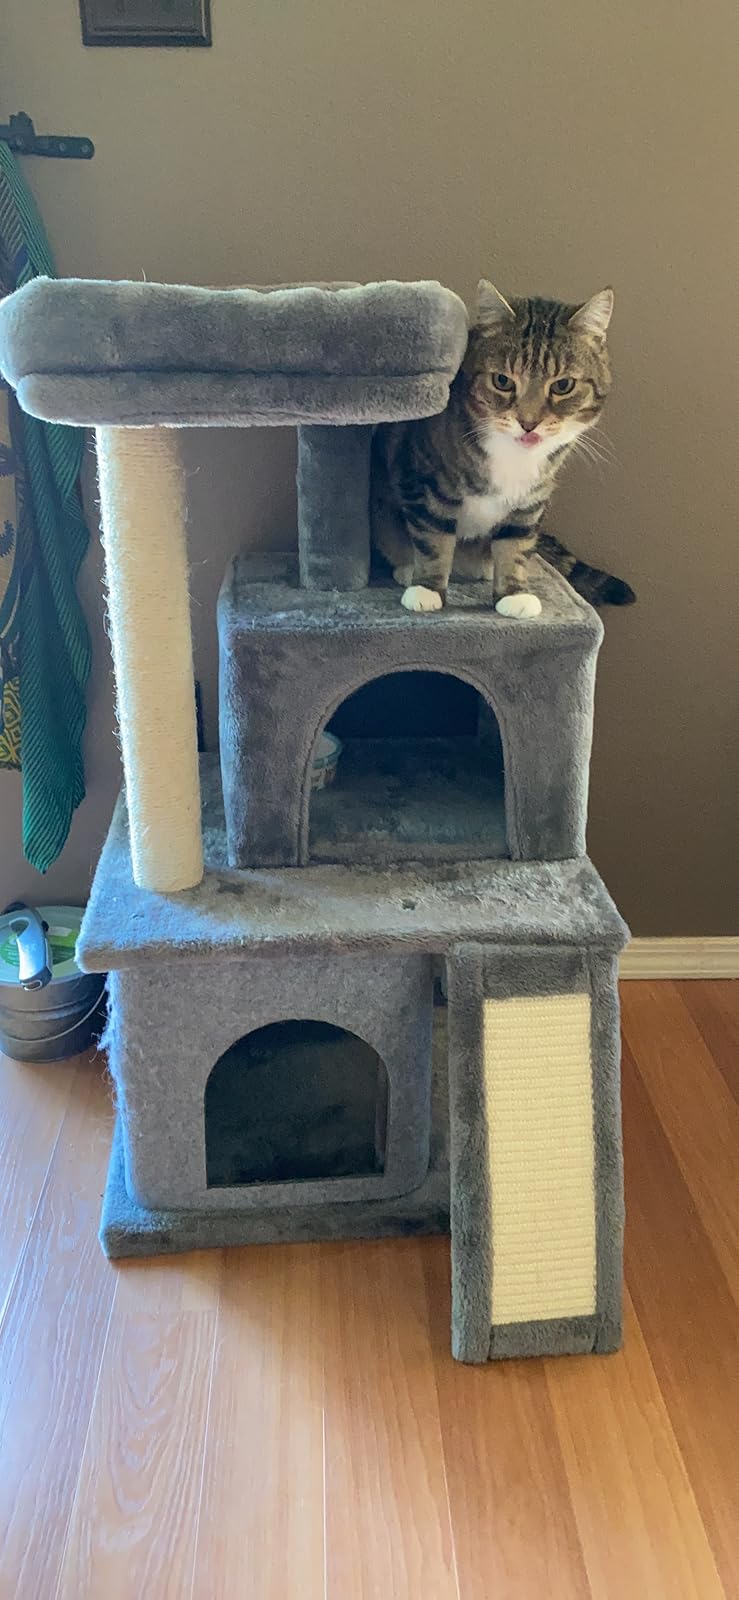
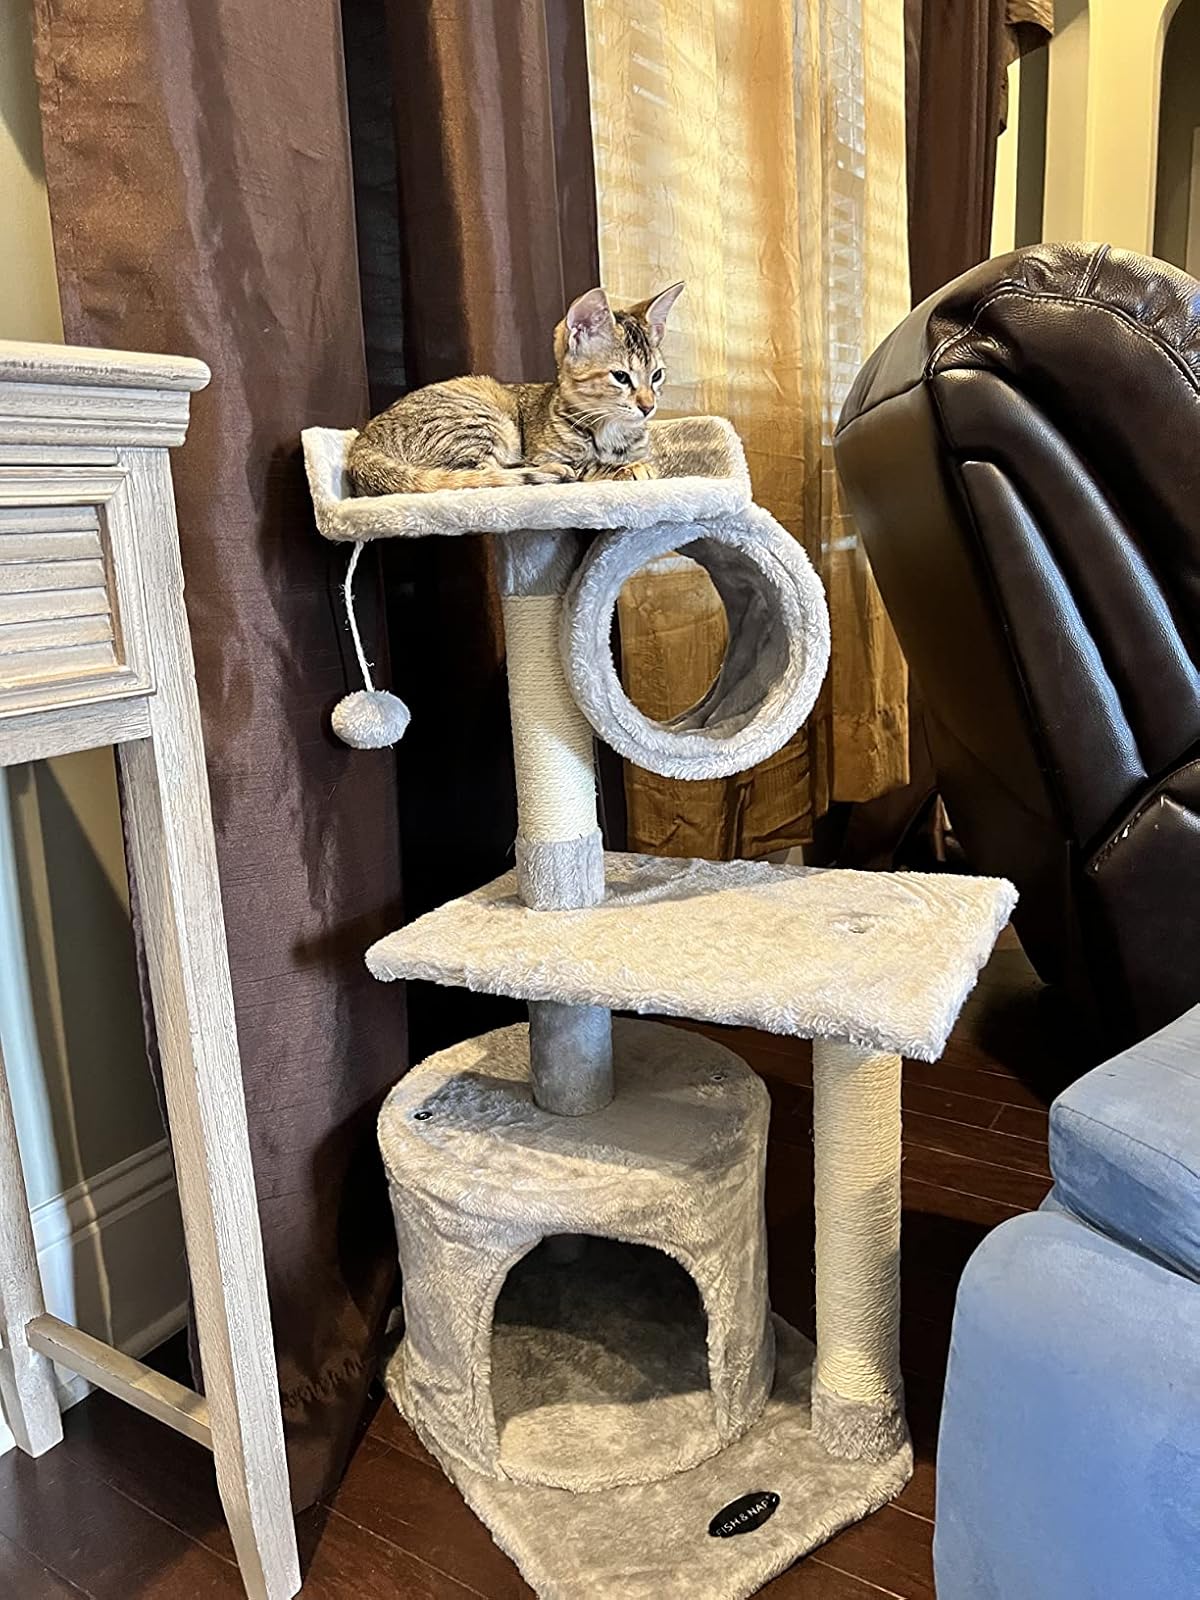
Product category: items_cat tree
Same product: no